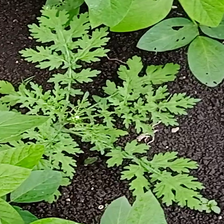
Weed species: Gajar_gavat_(Parthenium hysterophorus)